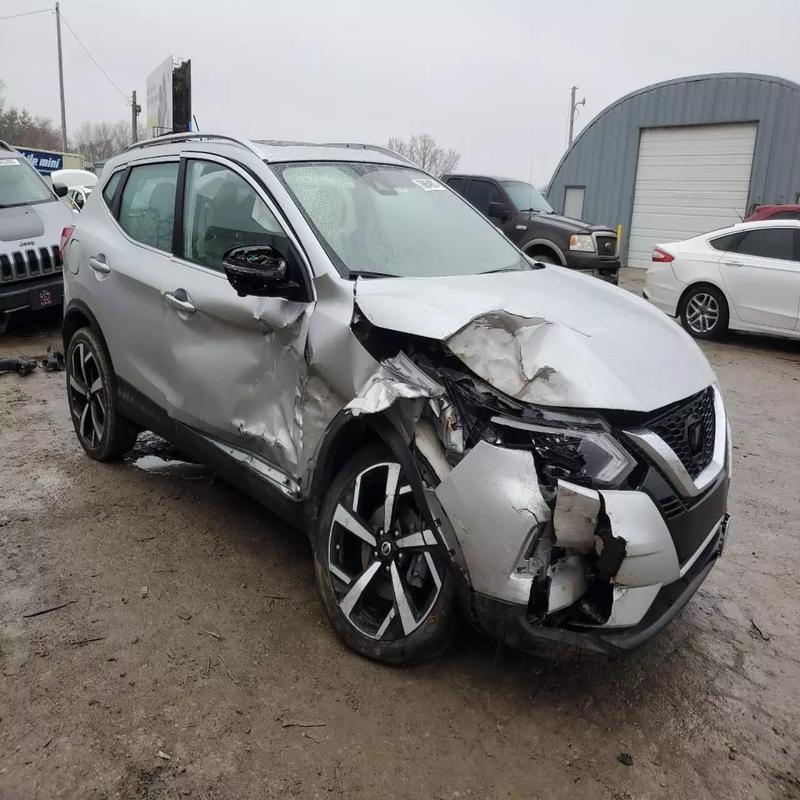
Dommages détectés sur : pare-choc avant, feu avant droit, capot, aile avant droite, porte avant droite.
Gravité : majeur